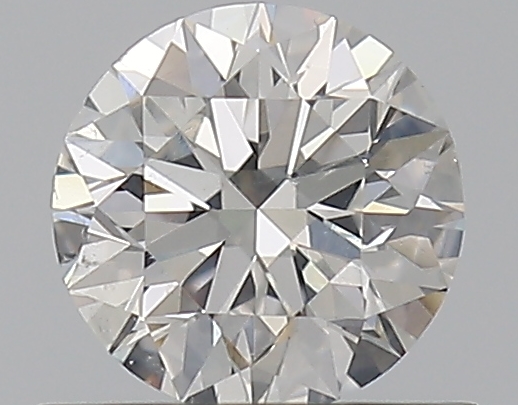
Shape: round
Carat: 0.5
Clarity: SI2
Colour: F
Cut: EX
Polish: VG
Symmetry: VG
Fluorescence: N
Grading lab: GIA
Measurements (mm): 5.03 x 5.07 x 3.17